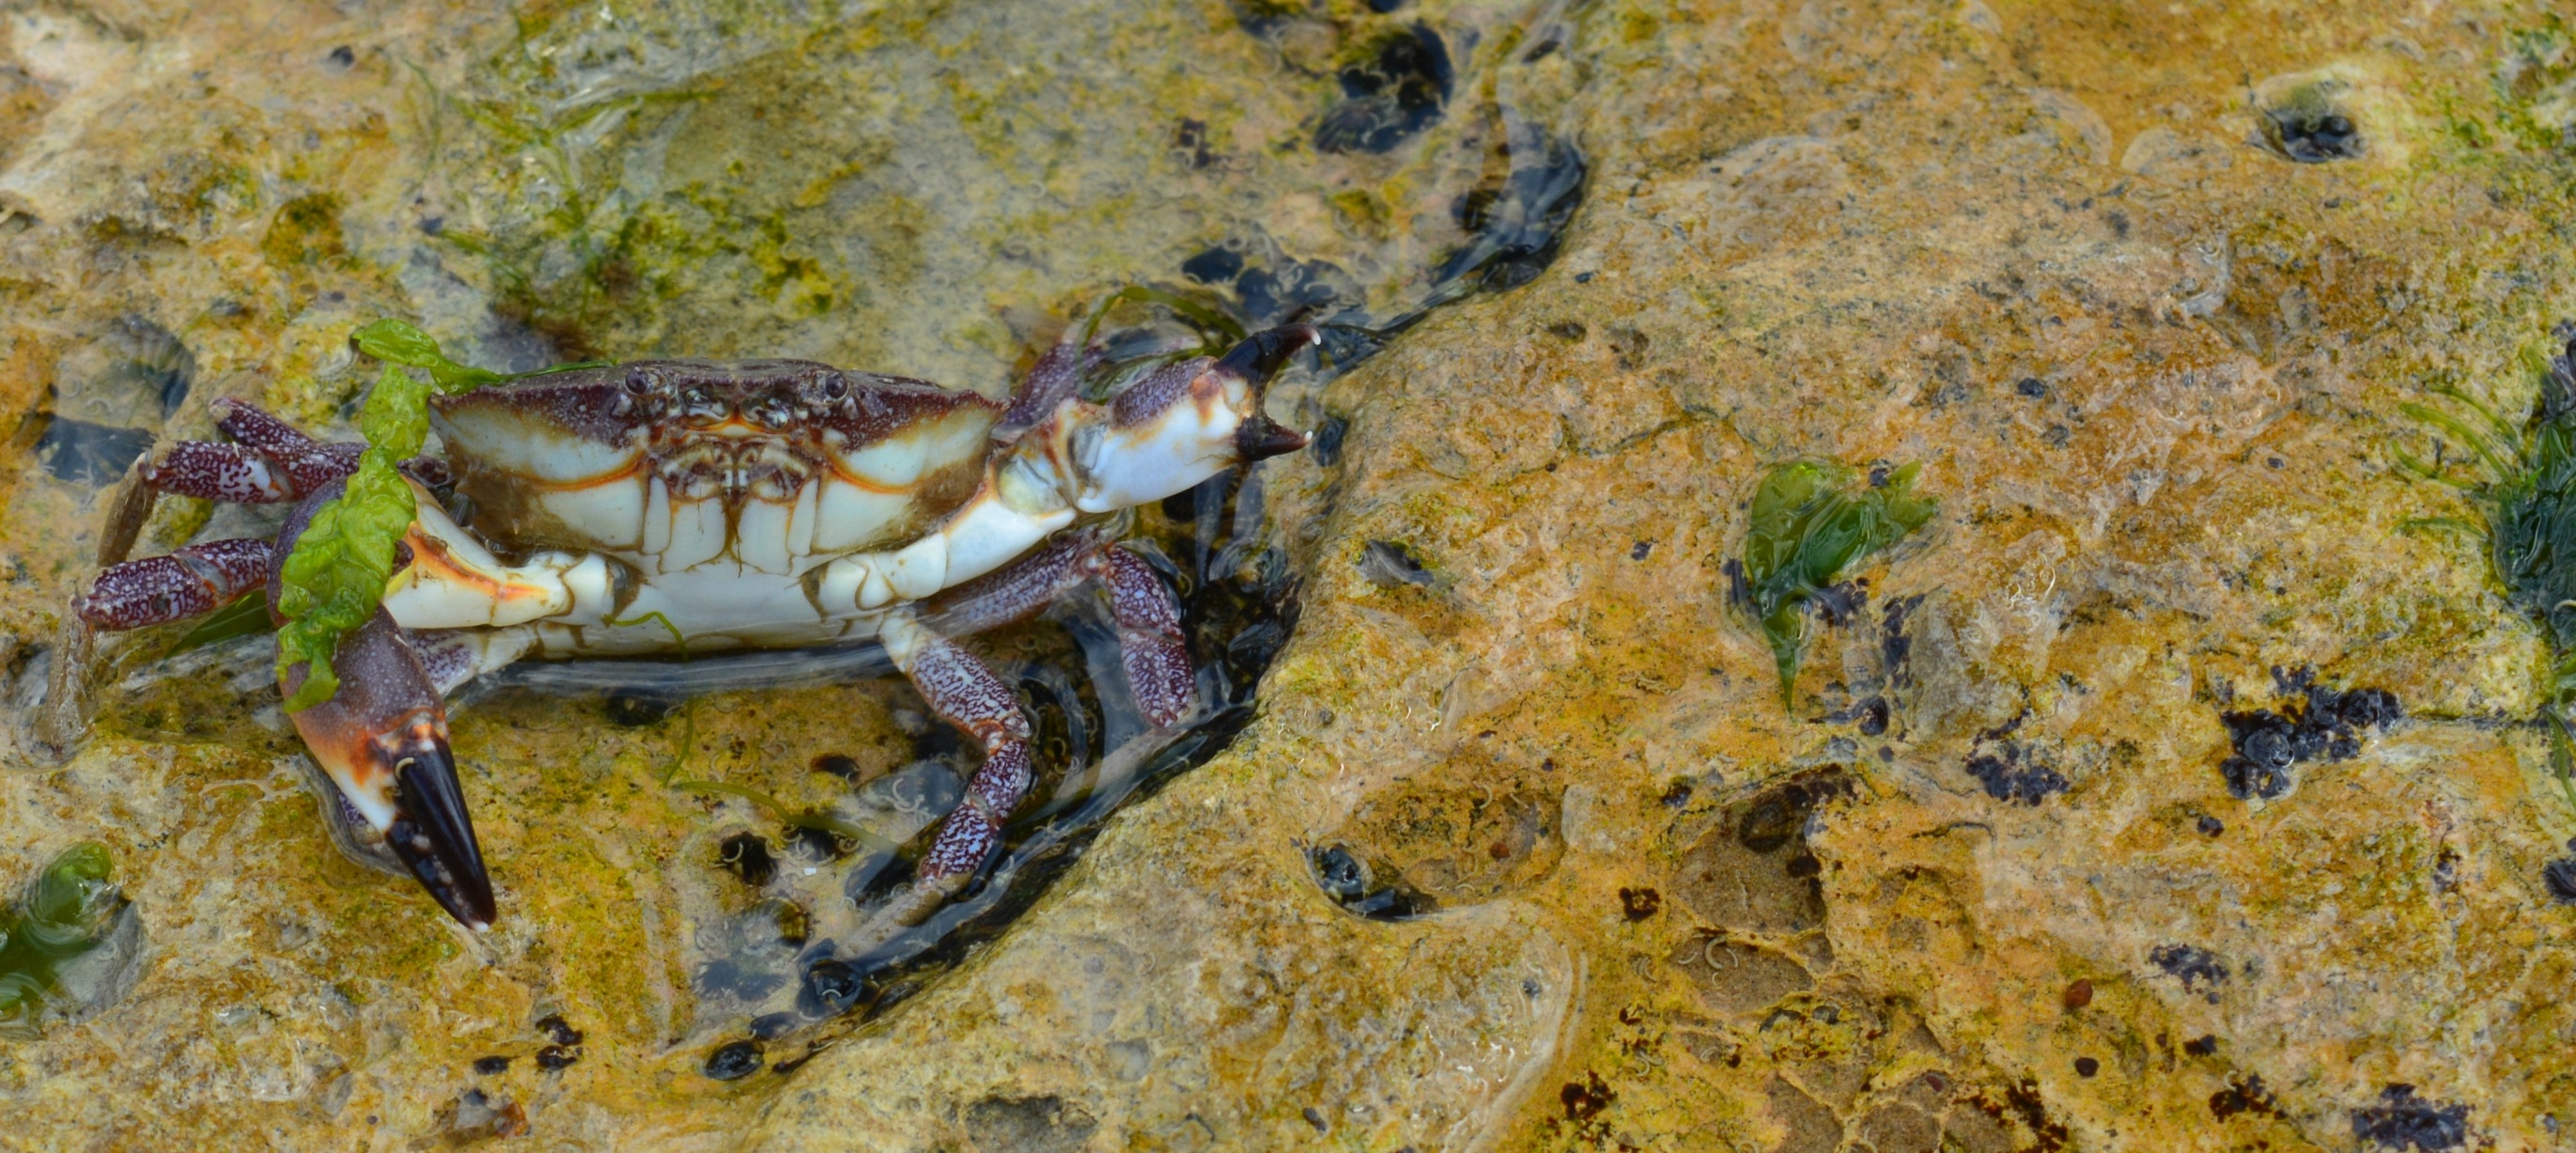
beach, animal, wildlife, food, biology, seafood, fauna, crab, invertebrate, crustacean, marine biology, decapoda, animal source foods